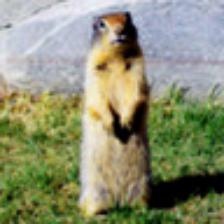
Label: NonHuman